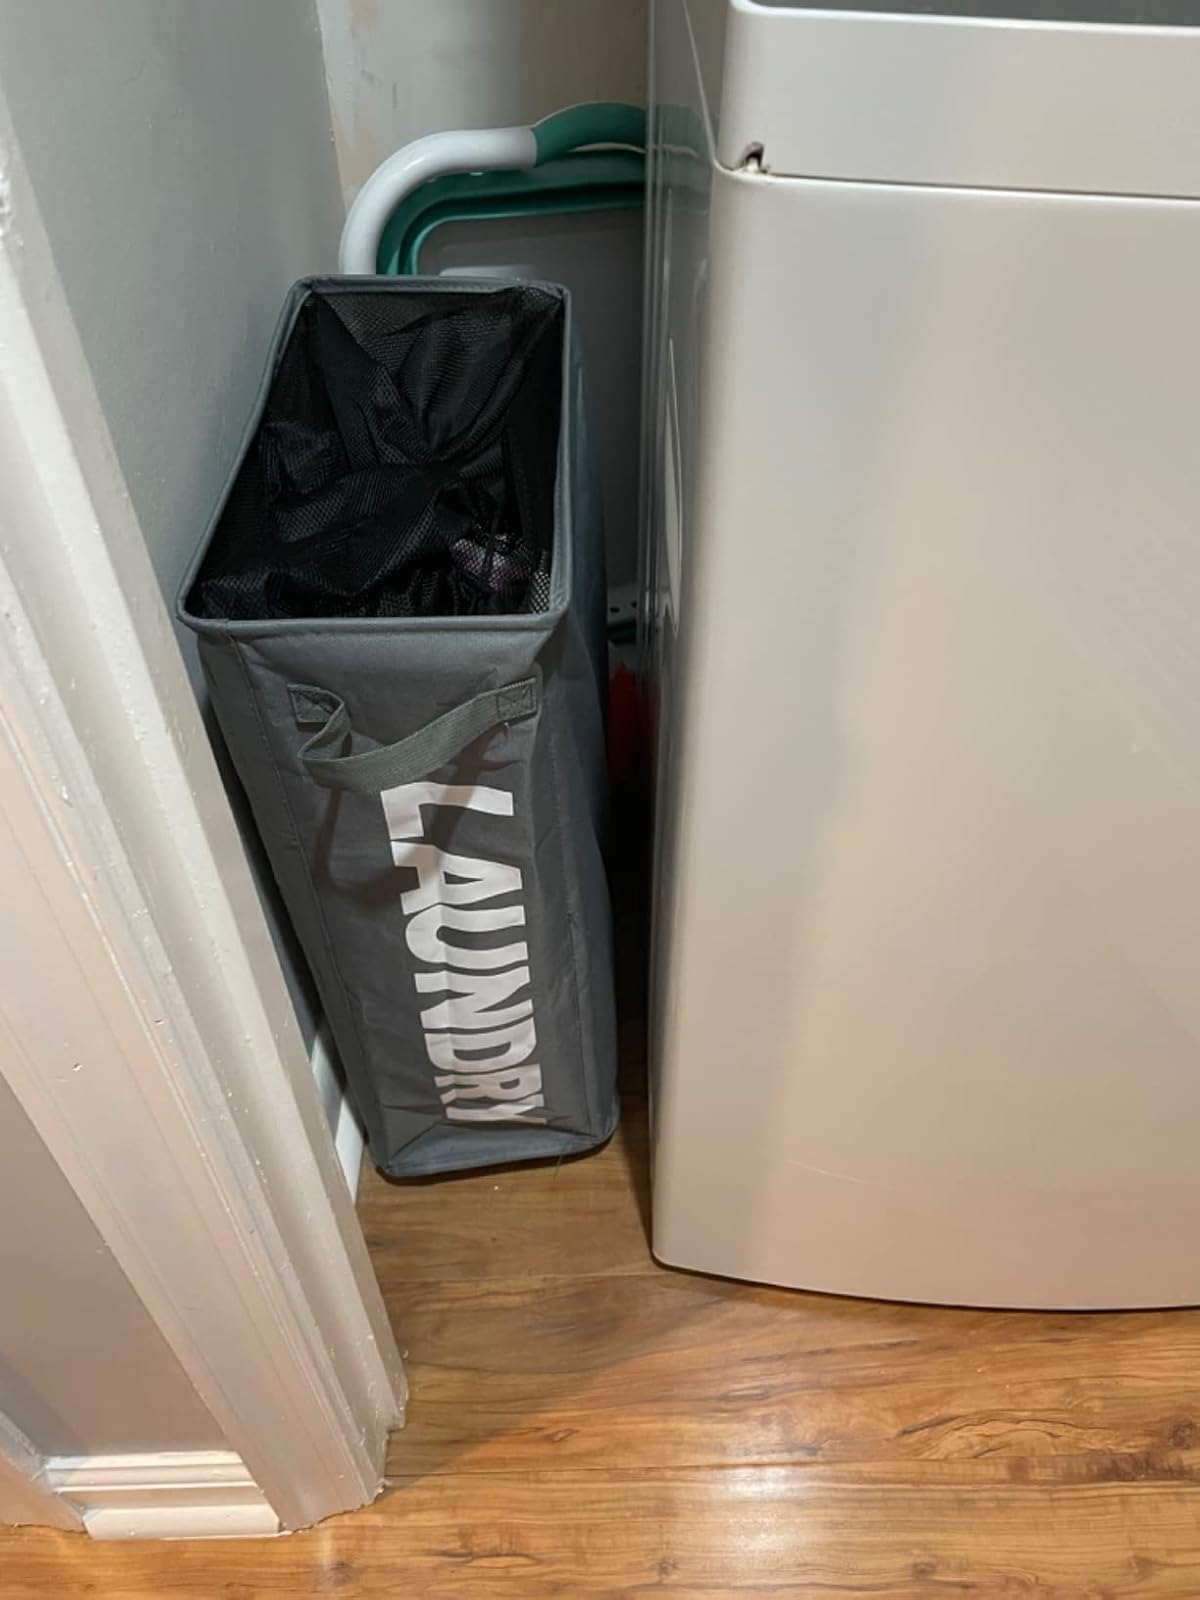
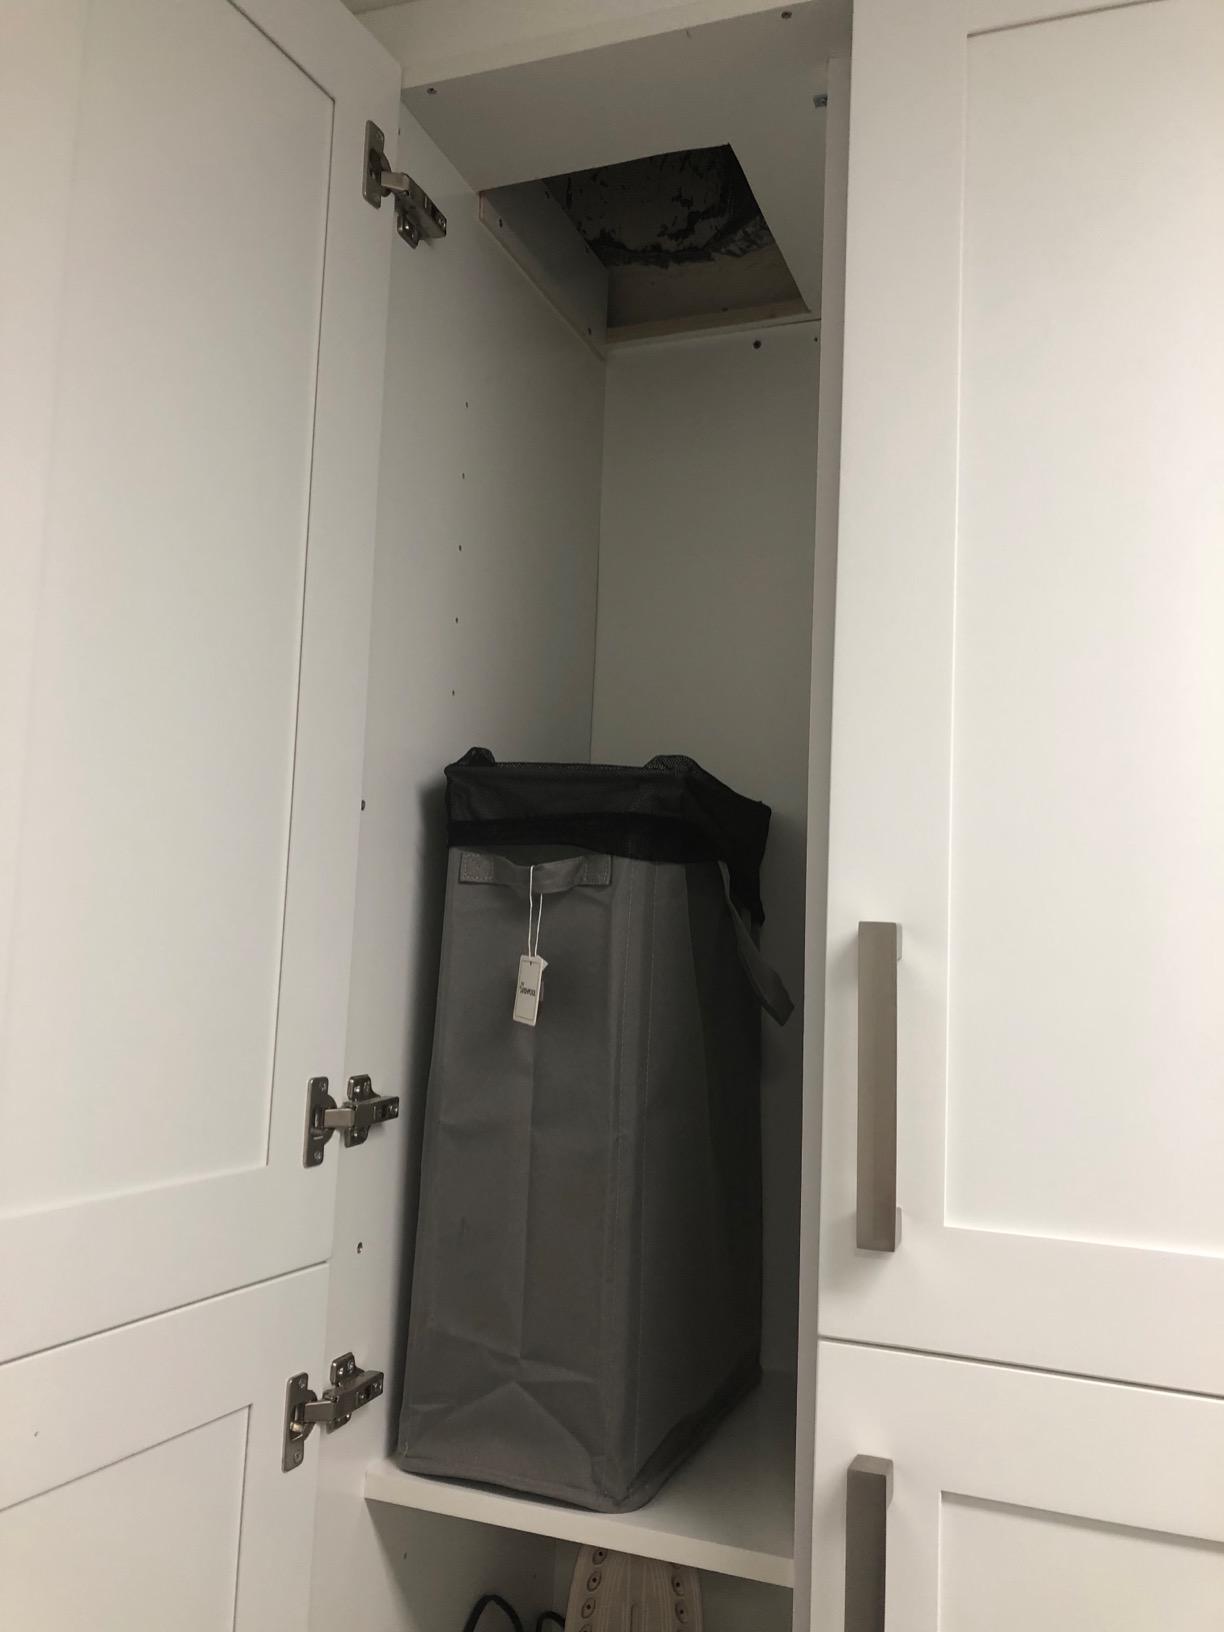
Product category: items_hamper
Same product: no